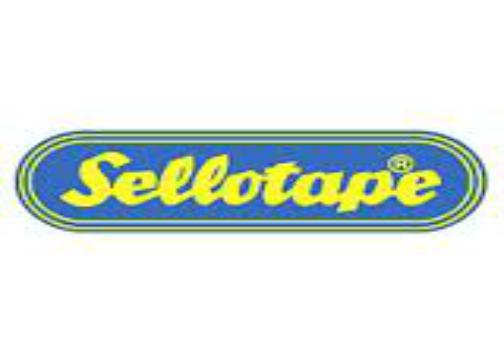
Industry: Necessities